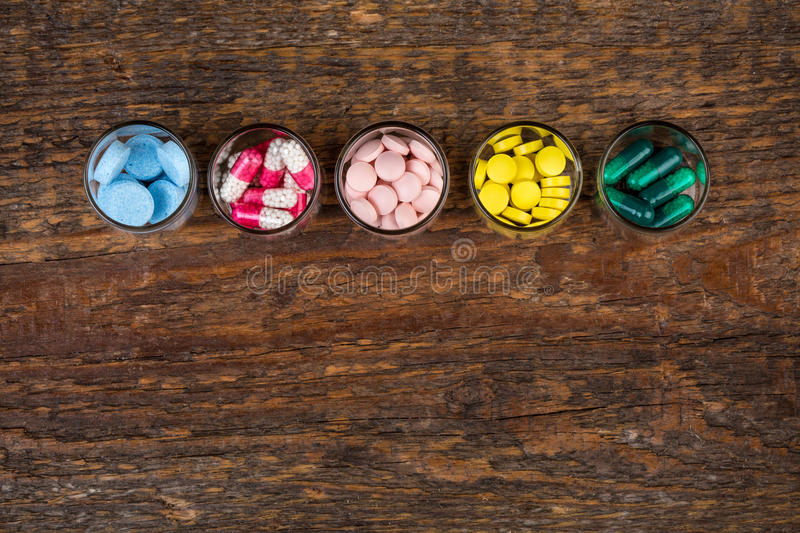
Label: plastic